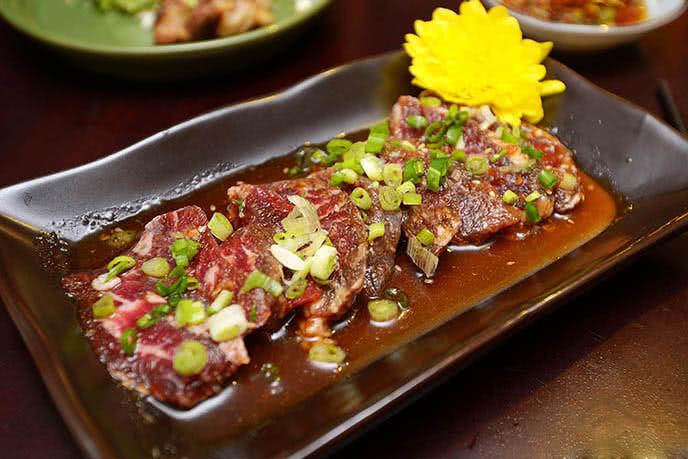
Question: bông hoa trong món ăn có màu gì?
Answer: bông hoa trong món ăn có màu vàng